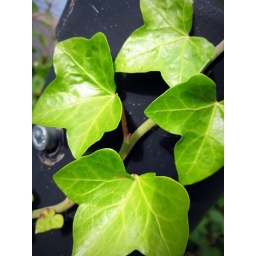
Ivy growing up the lamp post in the work car park. Yes, that's really as good as it got today!